John E. Butts

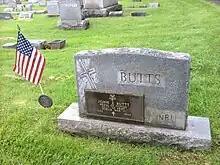
Gravestone of 2nd Lt. John E. Butts

Lt. Butts' received several military and public honors, including having two streets, an airfield, an American Legion Post, a park, an athletic field, and an ocean going ship named after him: